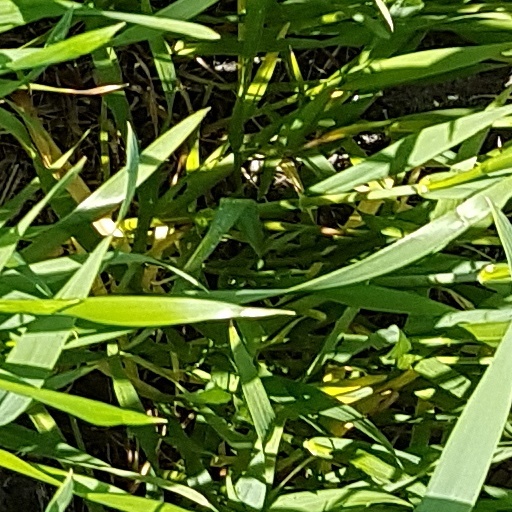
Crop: wheat